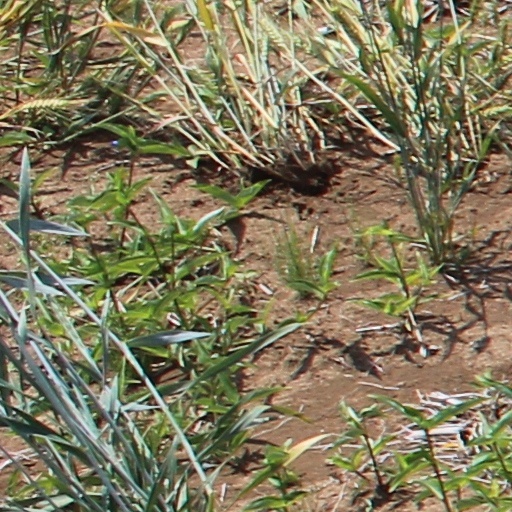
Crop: wheat